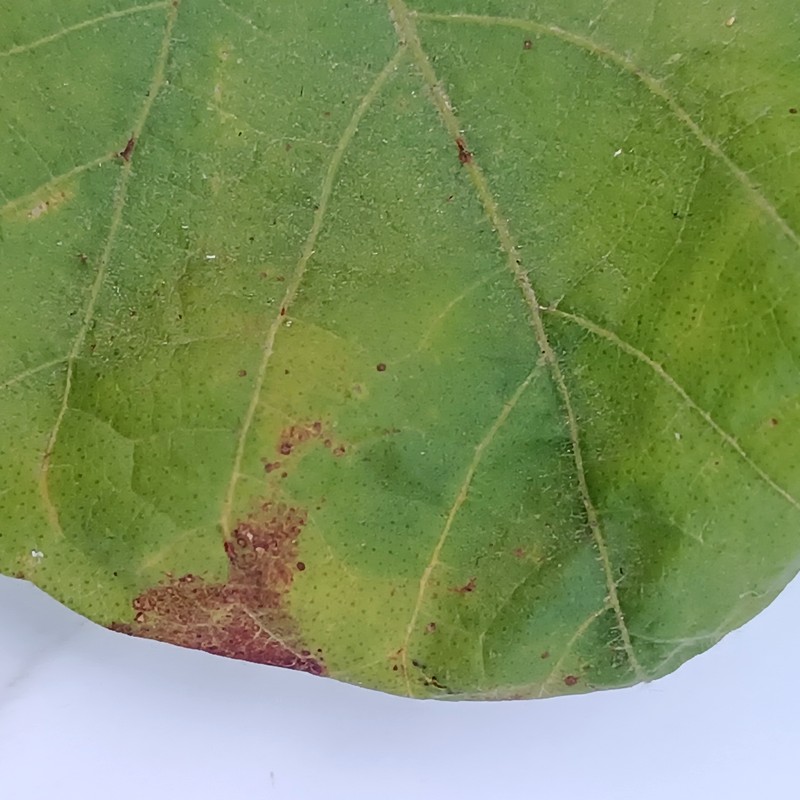
Label: Leaf Hopper Jassids